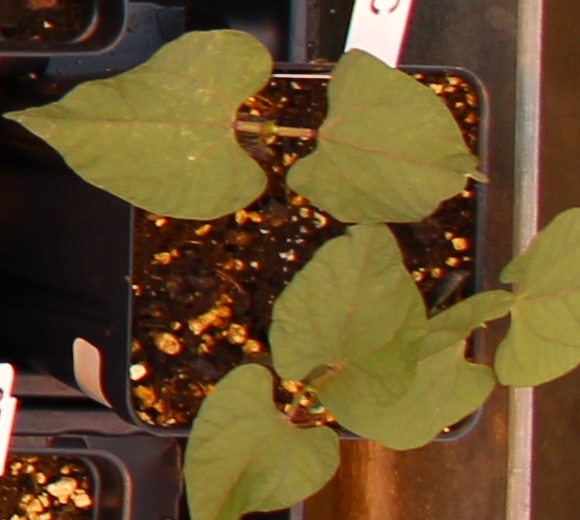
Label: Blackbean